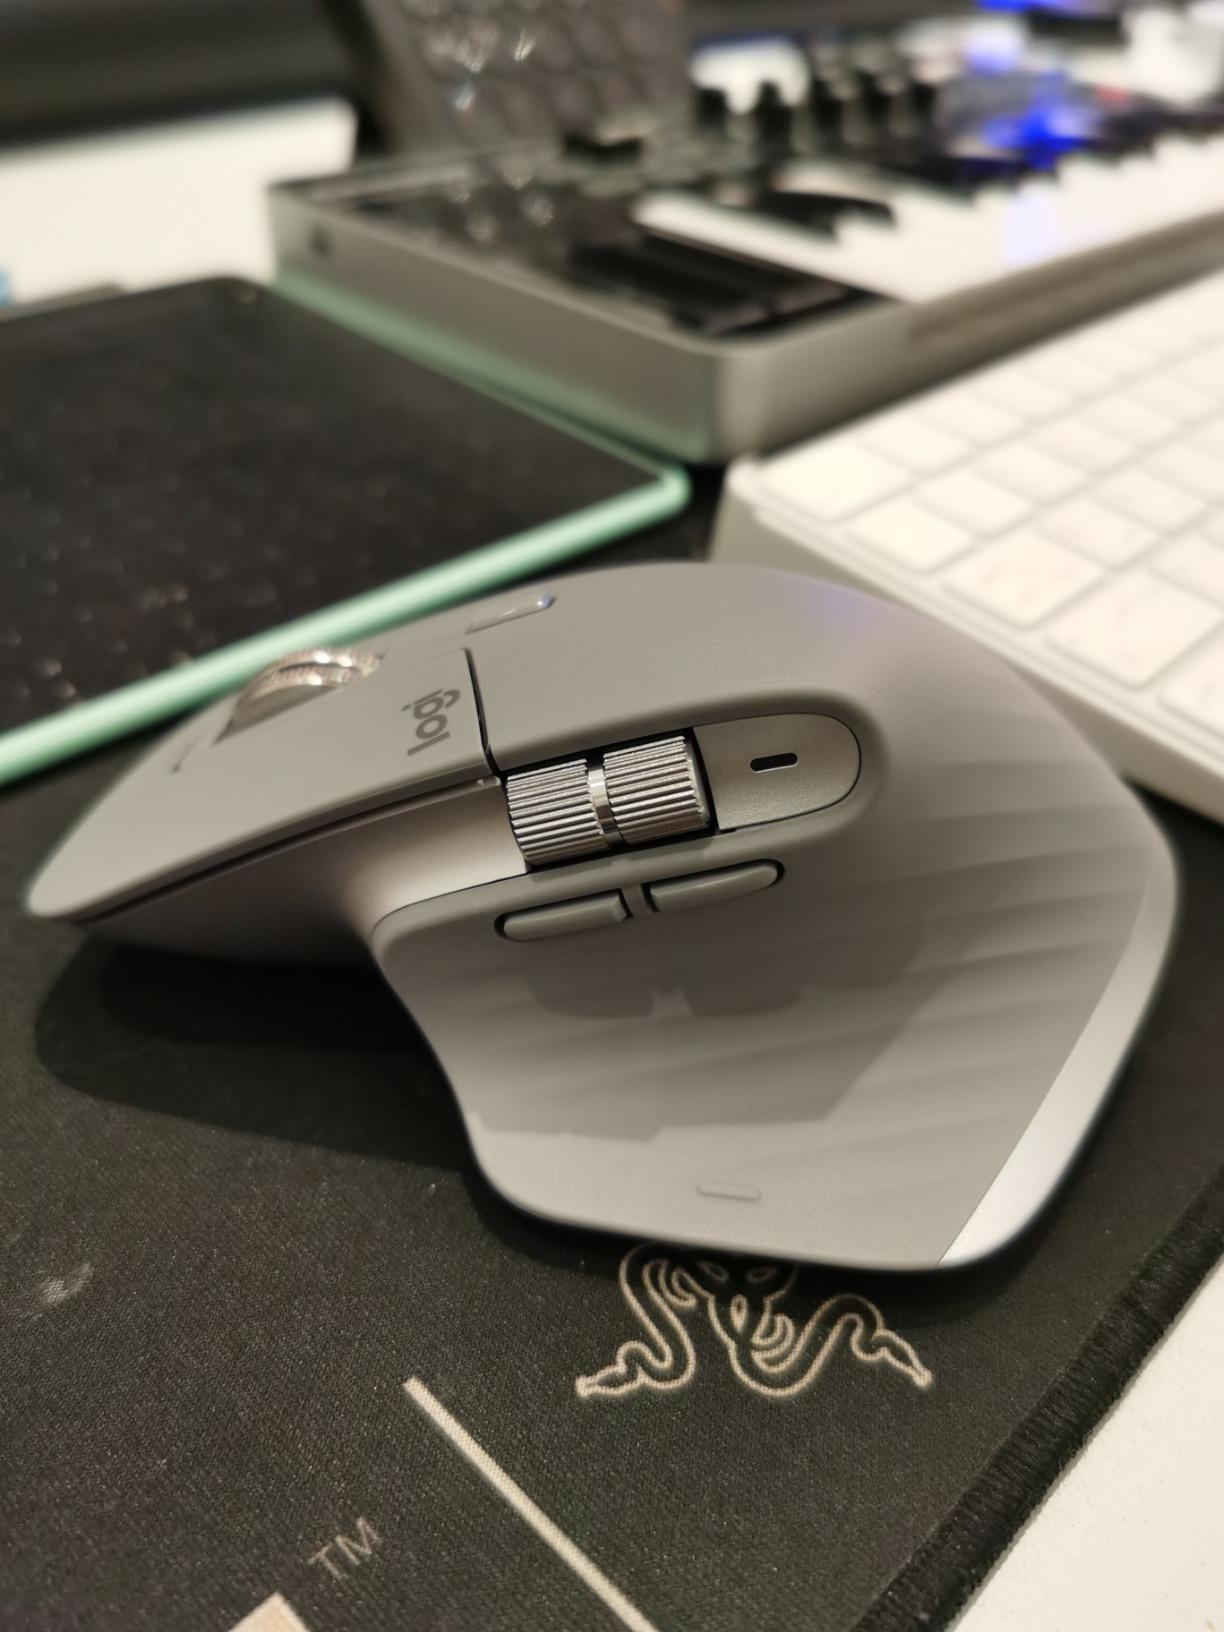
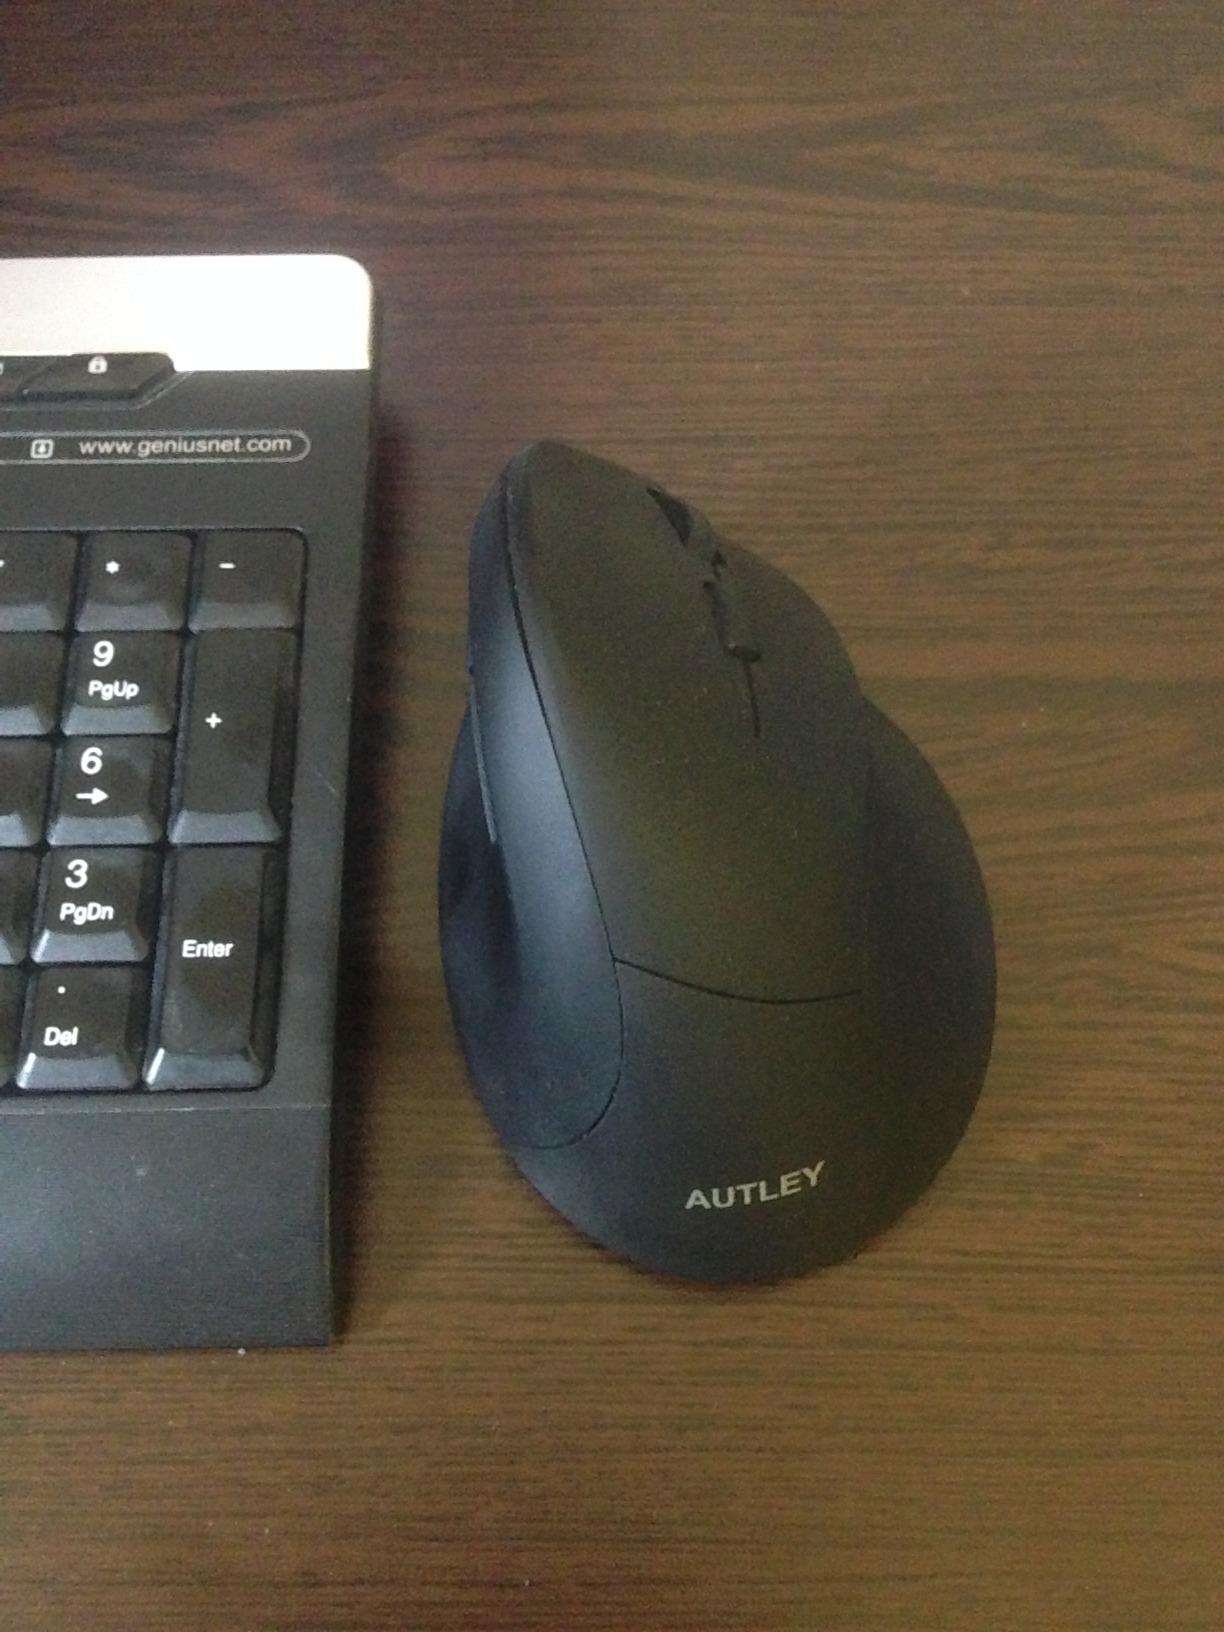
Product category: mouse
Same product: no